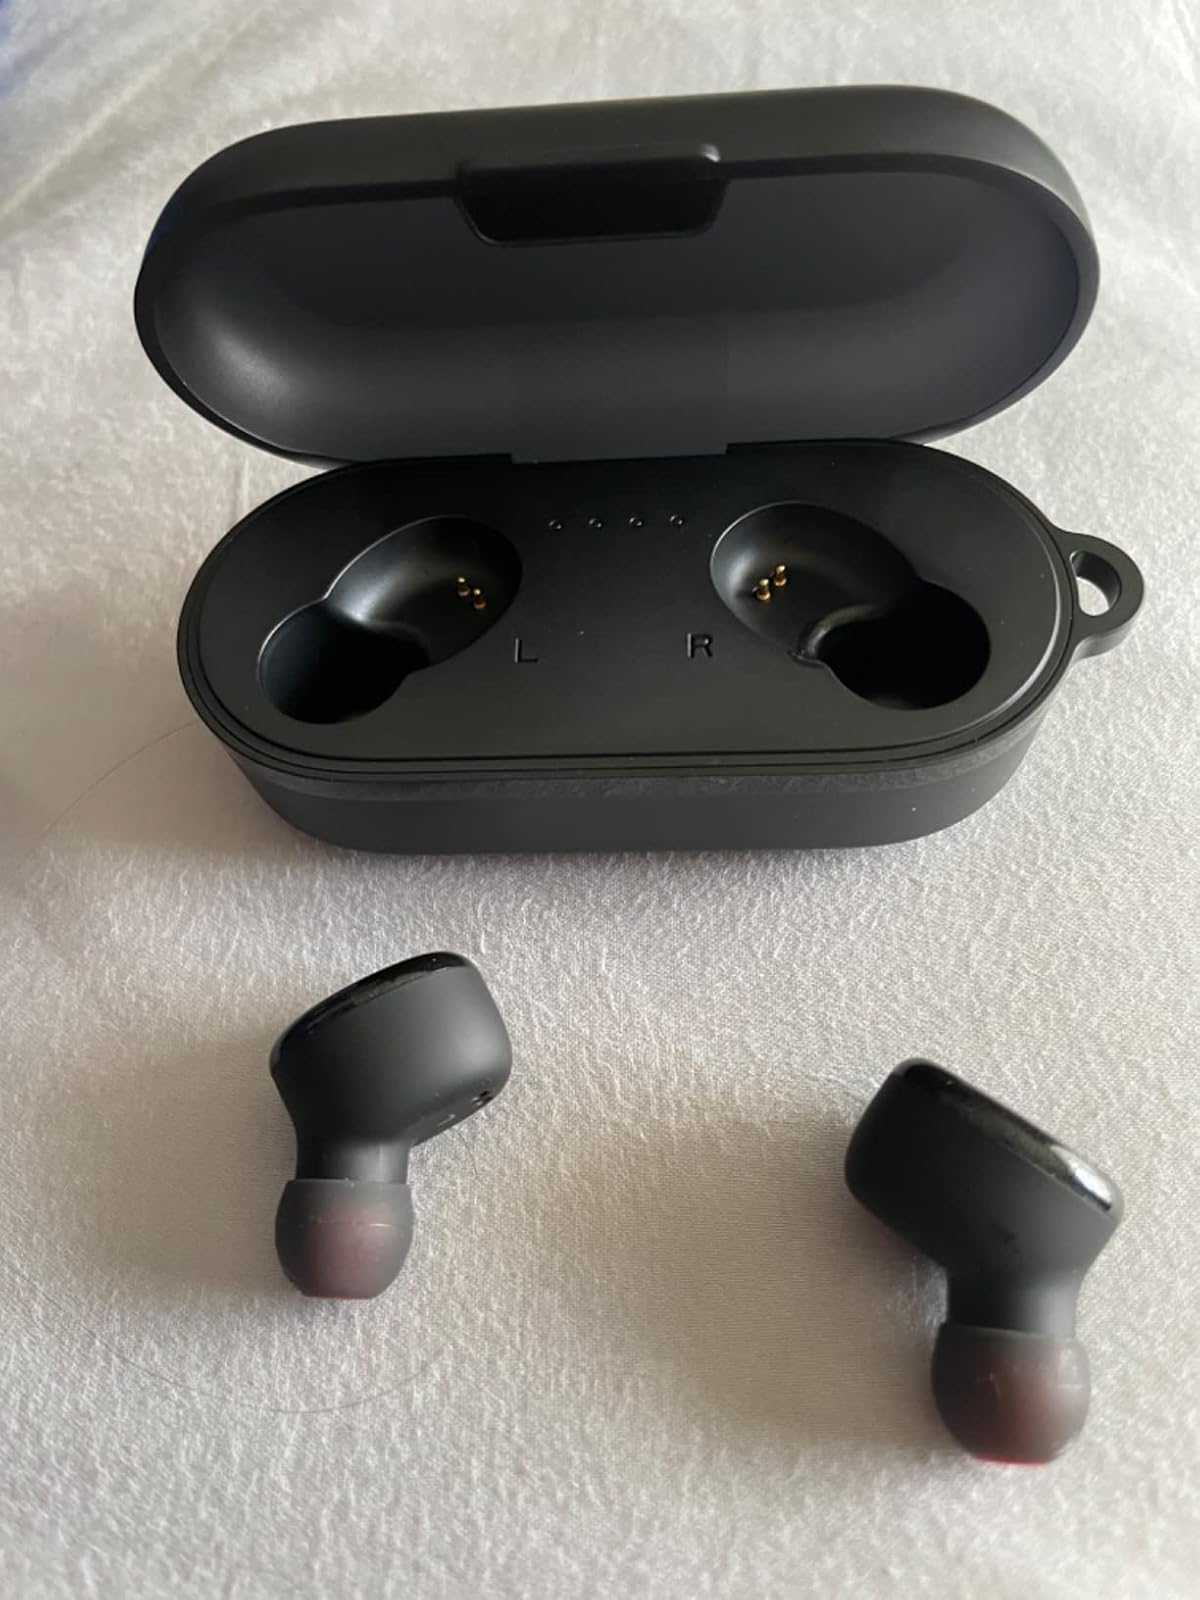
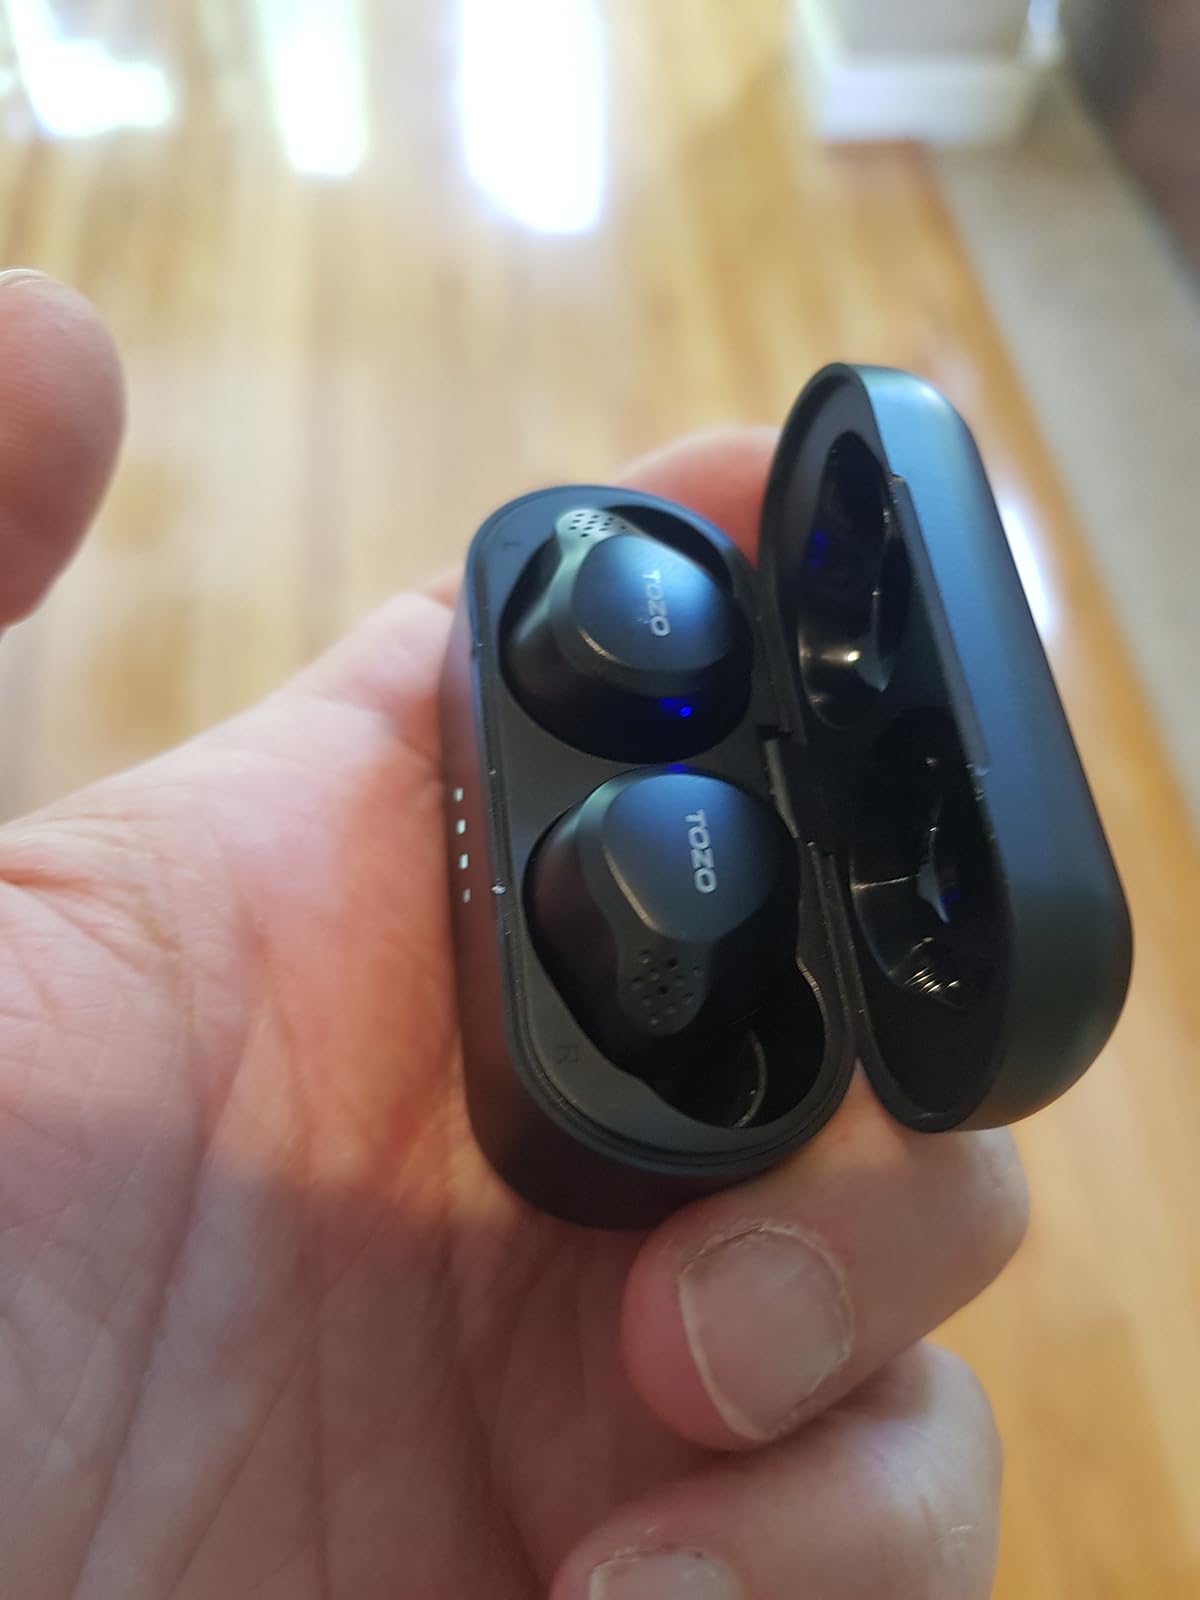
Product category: earbuds
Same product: no